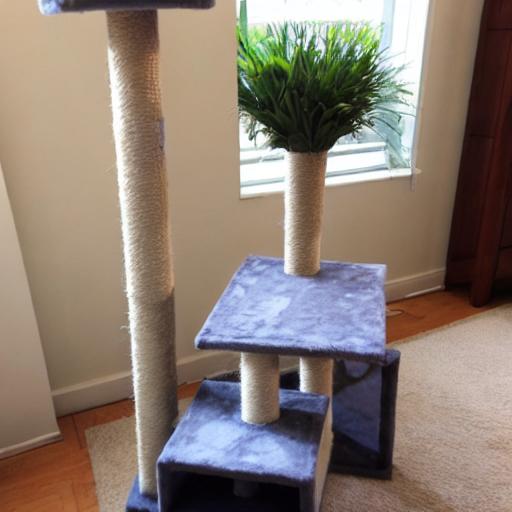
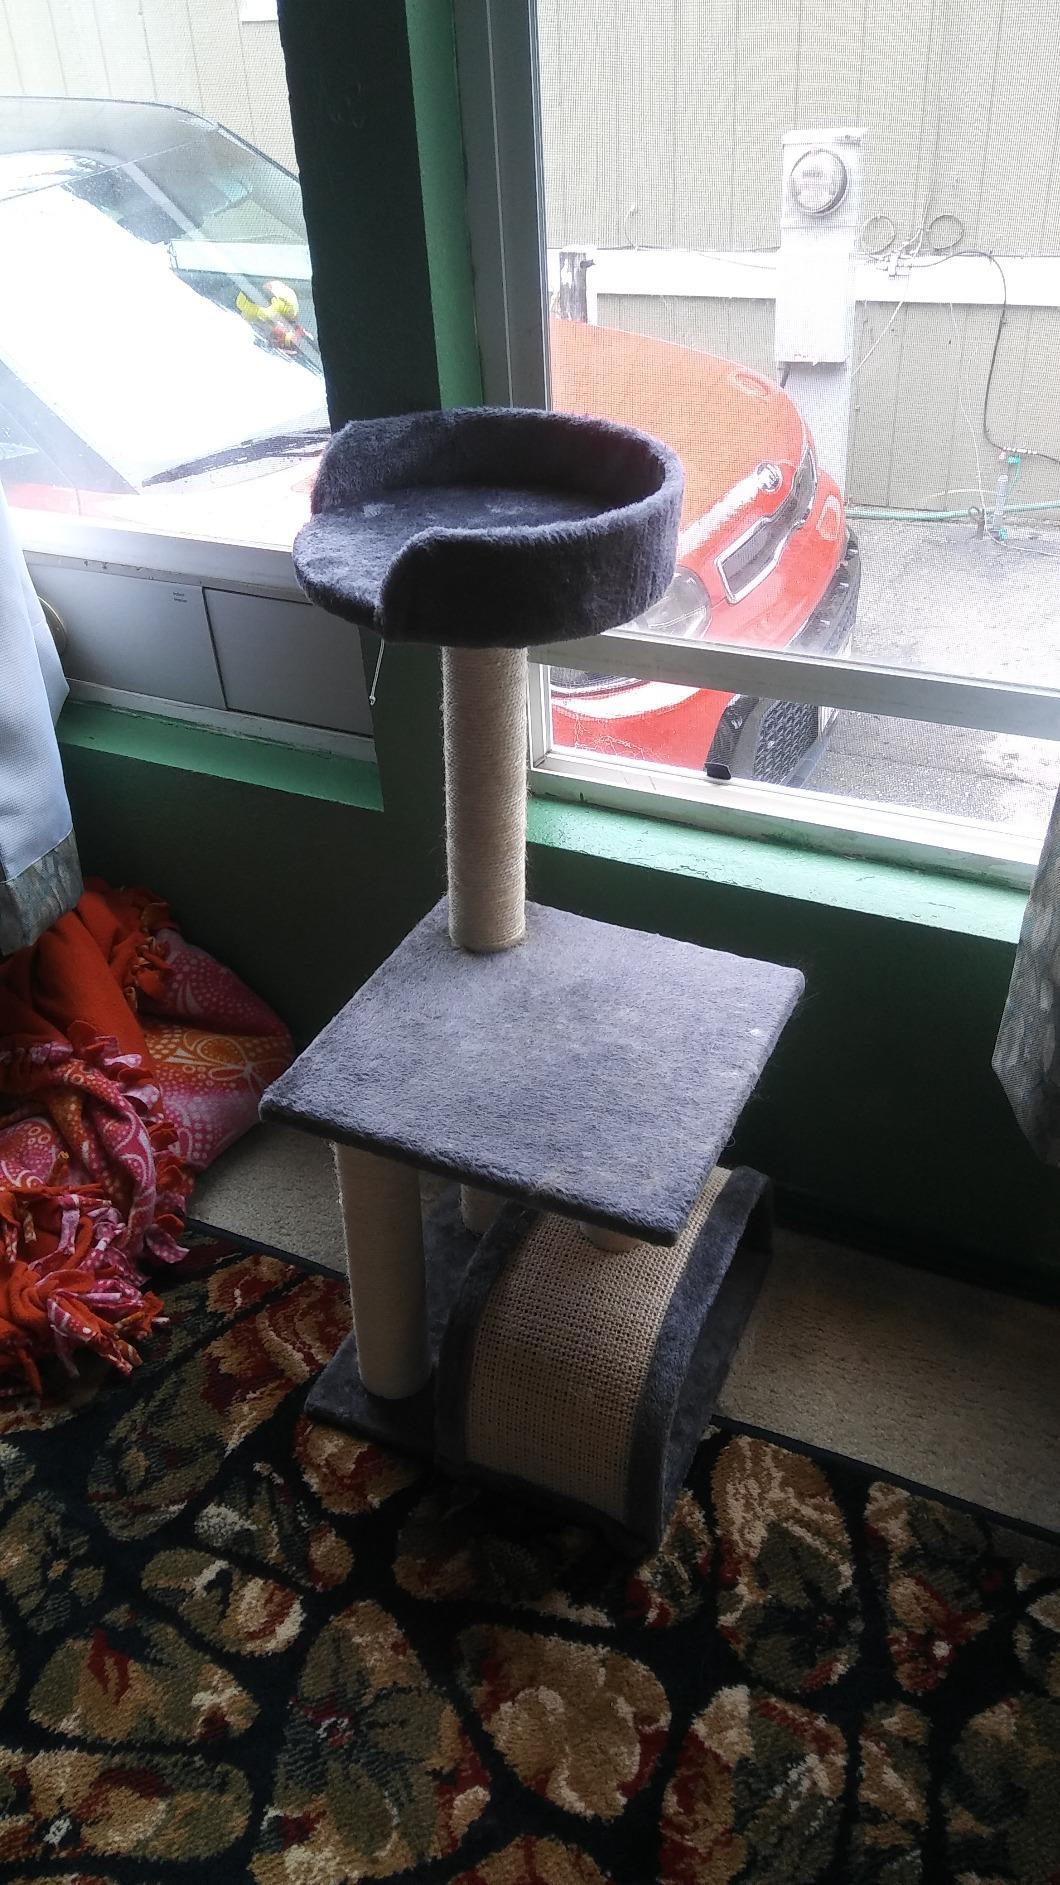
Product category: items_cat tree
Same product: no